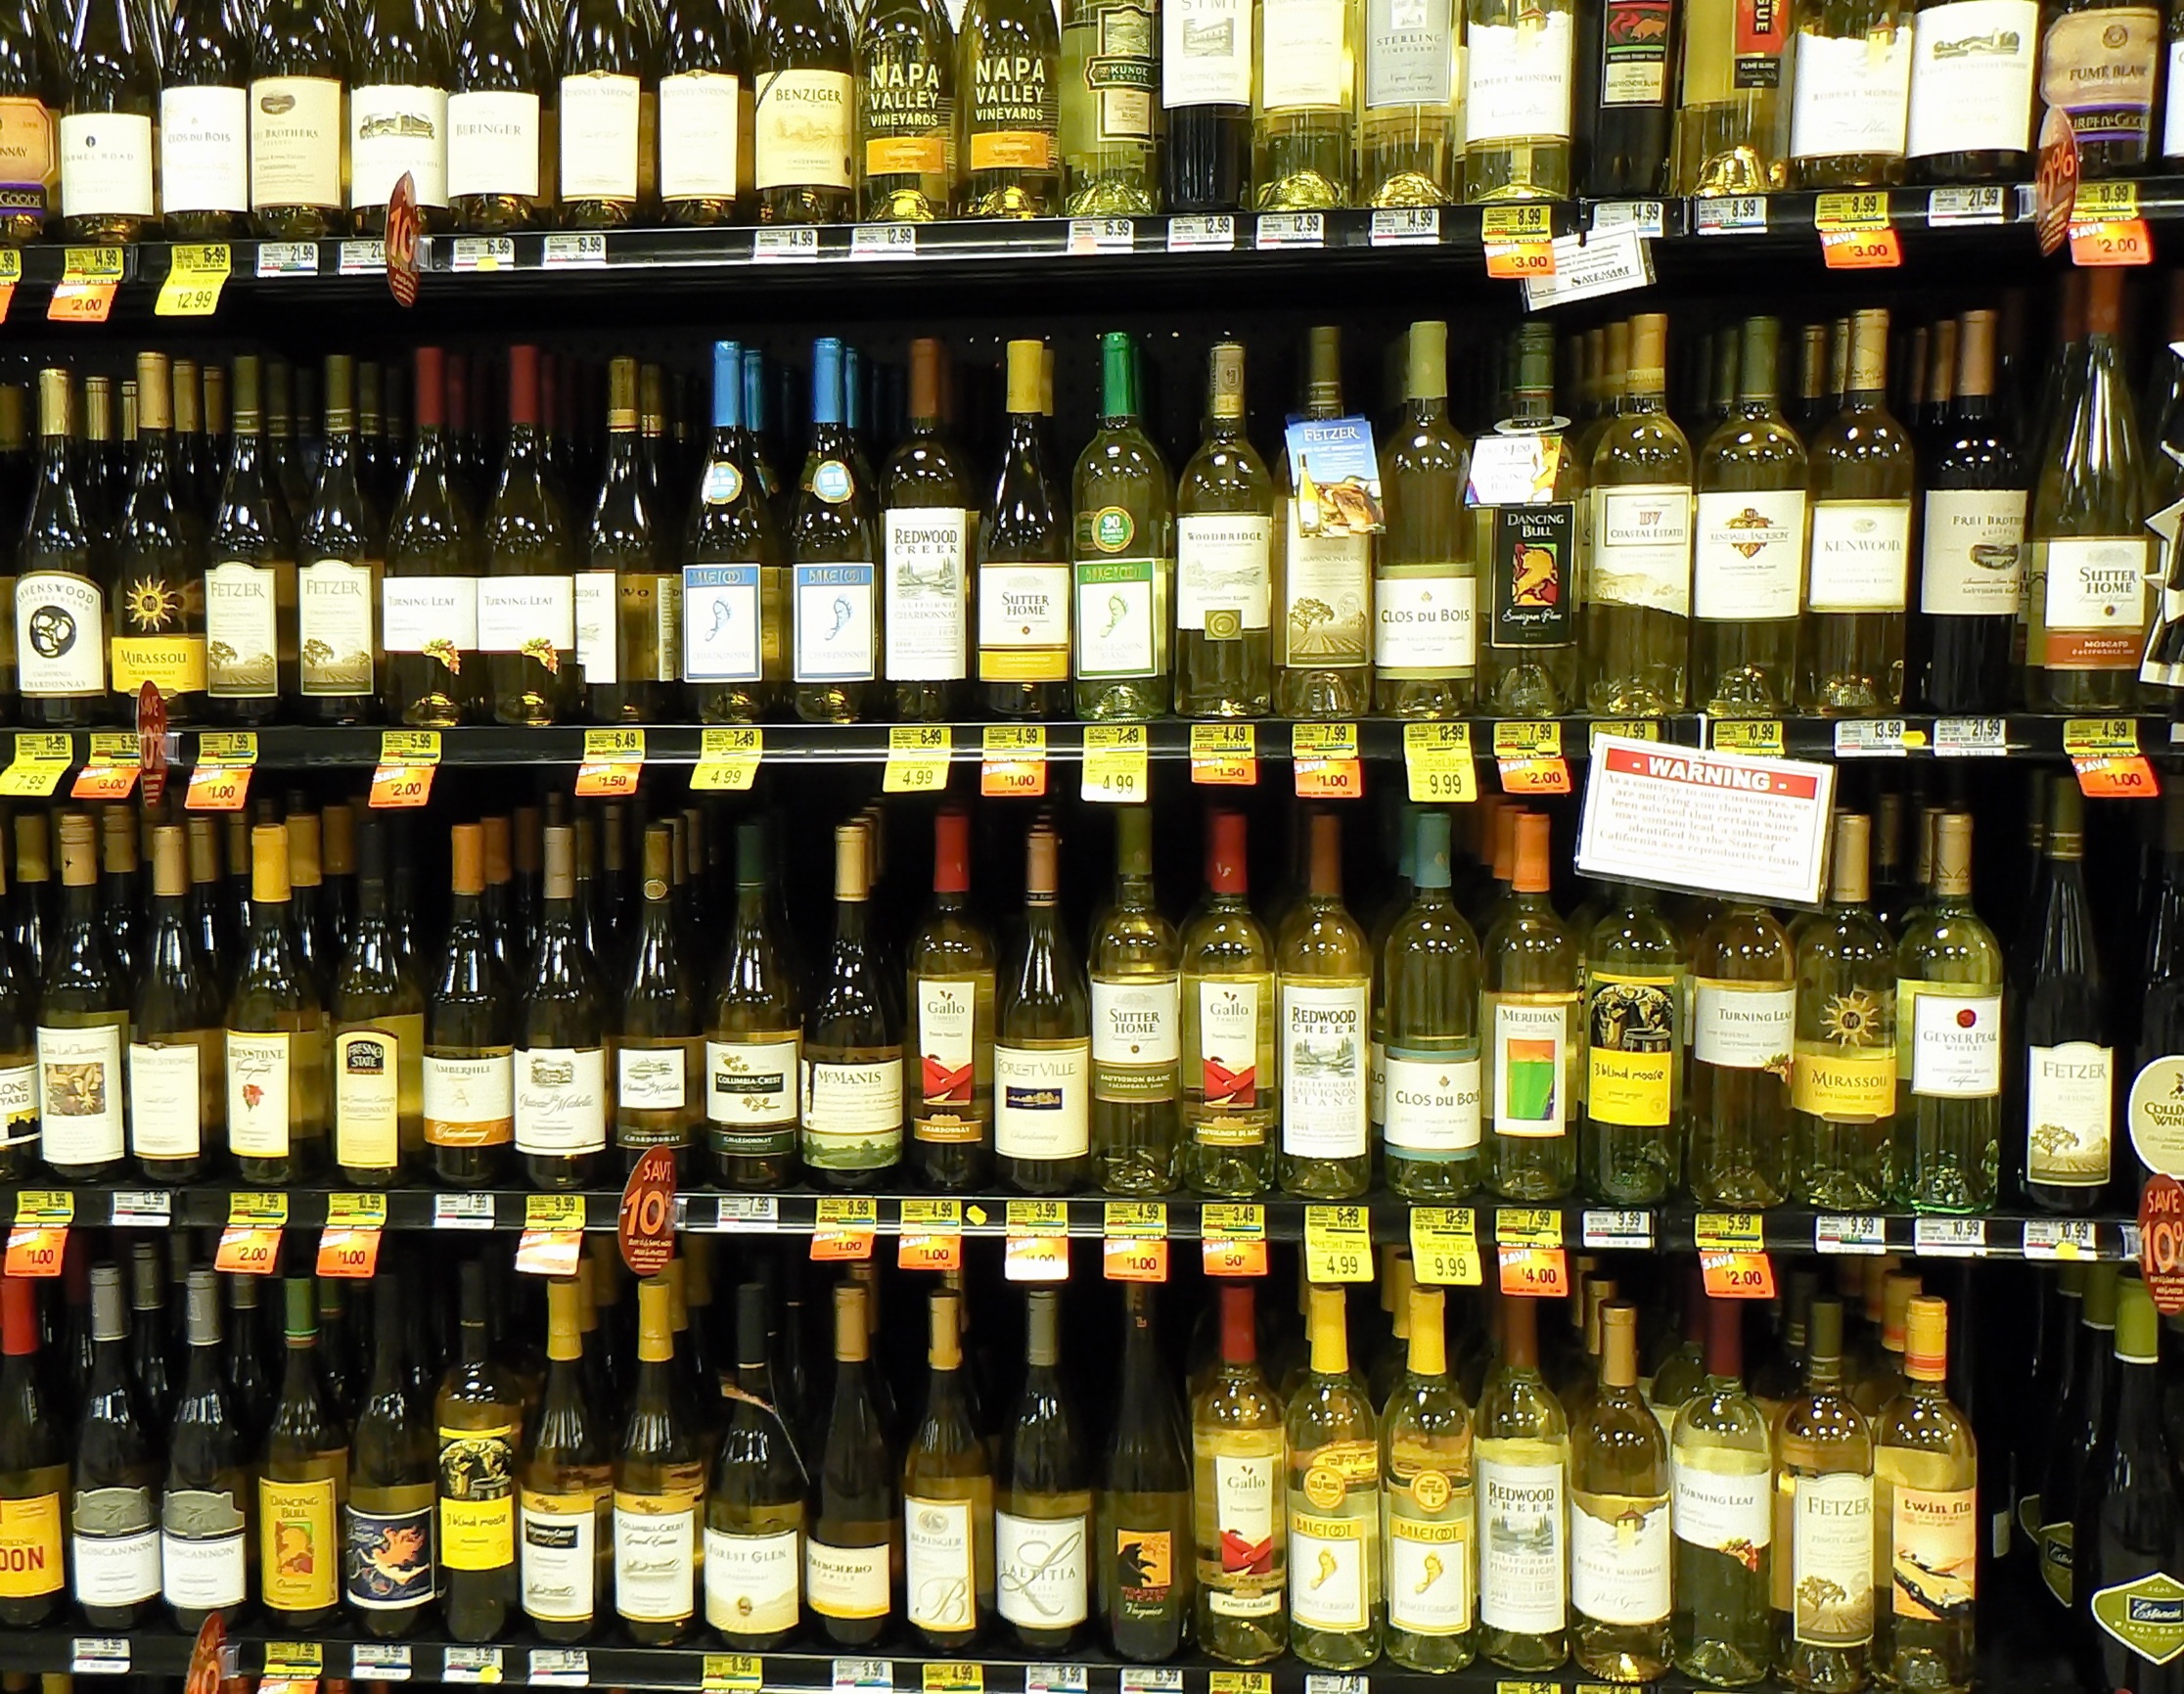
wine, bar, usa, drink, market, california, beer, alcohol, bottles, whisky, liqueur, alcoholic beverage, liquor store, distilled beverage